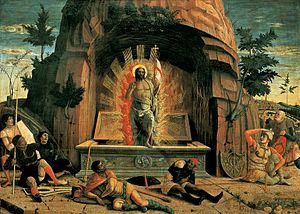
Le Catéchisme de l'Église catholique est un ouvrage d'instruction à la doctrine catholique, résumant la foi, l'enseignement et la morale de l'Église catholique. Il a été promulgué le 11 octobre 1992 et publié solennellement le 7 décembre 1992. Sa rédaction a été suggérée par l'Assemblée générale extraordinaire du Synode des évêques de 1985, vingt ans après la fin du concile Vatican II et approuvée par Jean-Paul II le 7 décembre 1985.